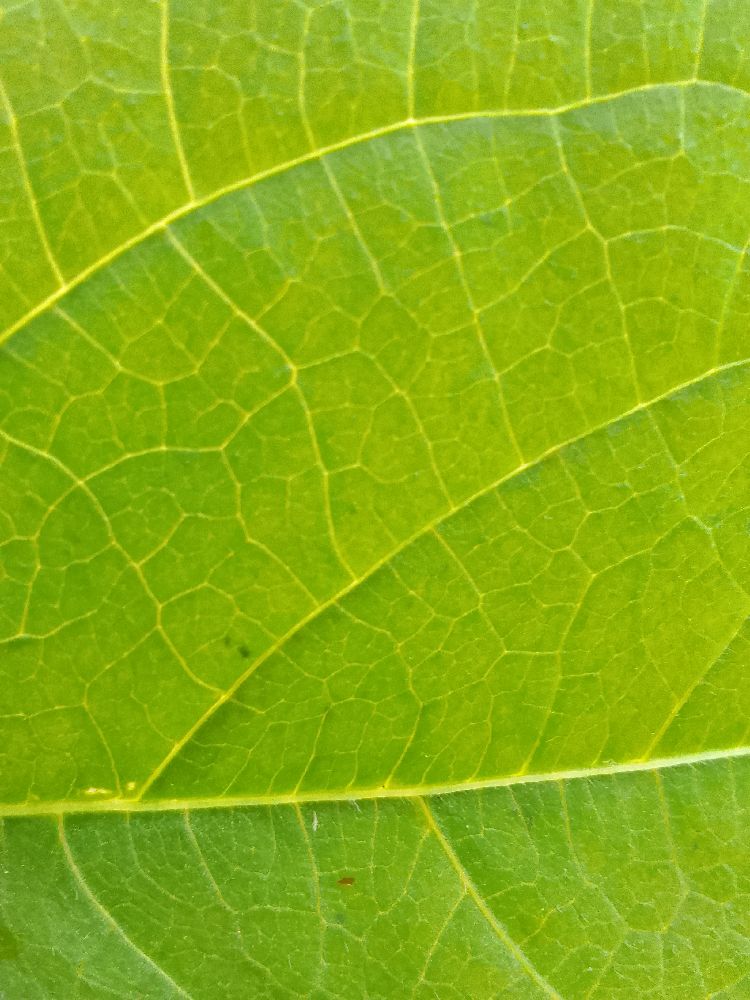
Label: healthy